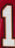
Number: 1